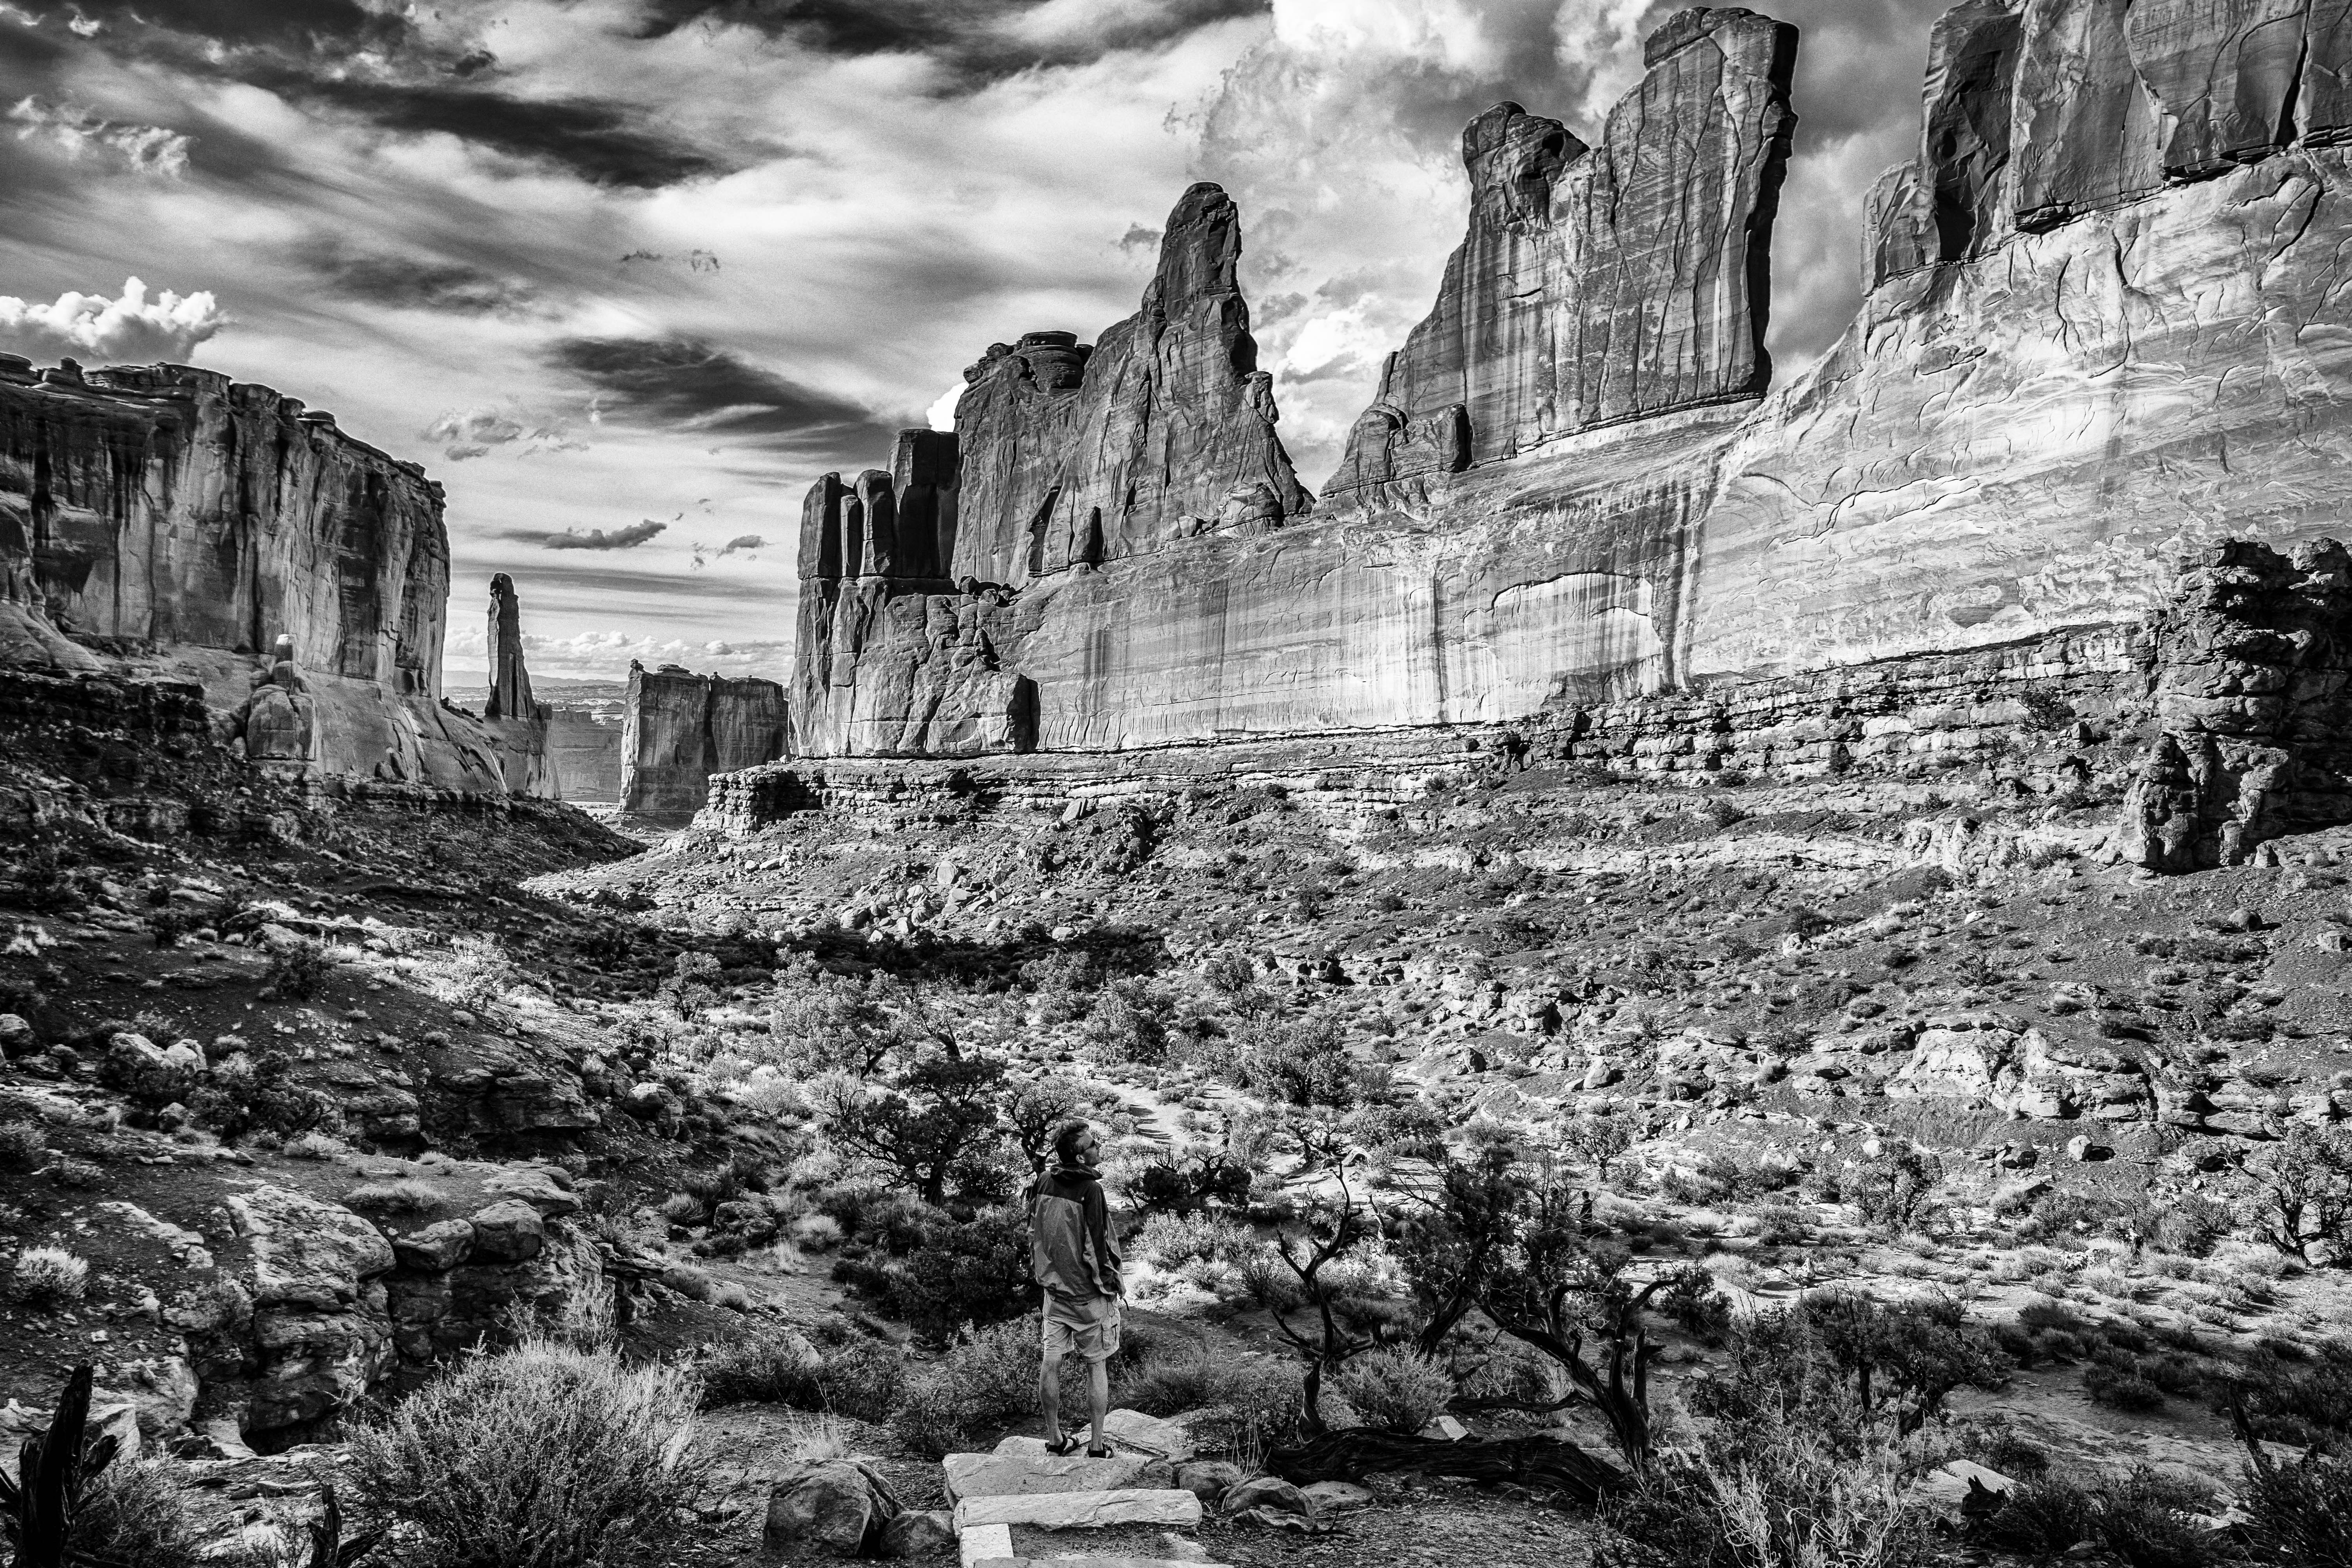
nature, rock, black and white, trail, white, wall, hike, black, monochrome, bw, nationalpark, blackandwhite, blackwhite, ruins, arches, utah, noiretblanc, noir, blanc, negro, blanco, schwarz, pretoebranco, bnw, blancoynegro, nero, byn, weis, bianconero, bianco, blanconegro, bn, noirblanc, biancoenero, pretobranco, preto, schwarzundweis, moab, archesnationalpark, parkavenue, towerarchtrail, monochrome photography, ancient history